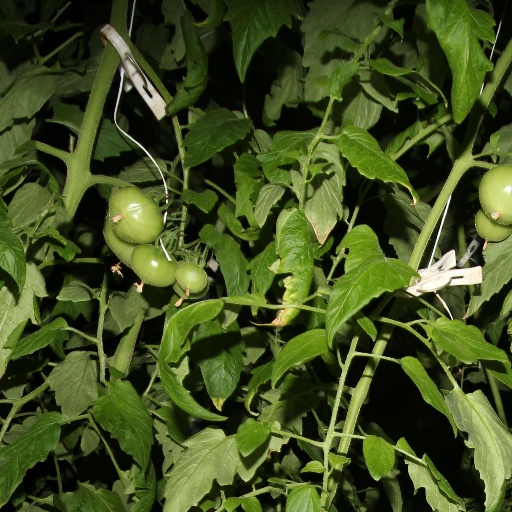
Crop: tomato